Jan Kříženecký

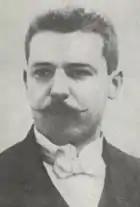
Jan Kříženecký in his middle age

Jan Kříženecký (20 March 1868 – 9 February 1921) was a Czech cinema pioneer, film director, cinematographer and photographer.